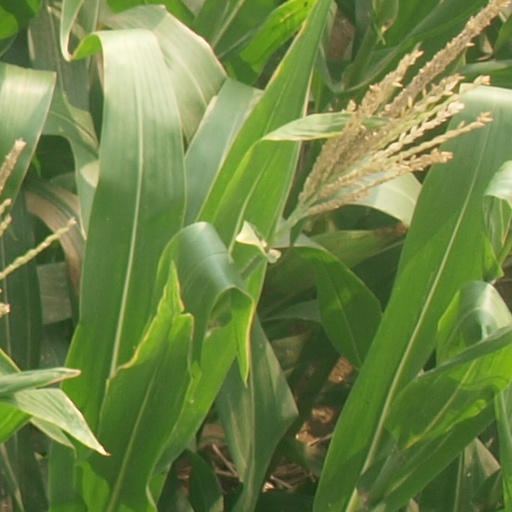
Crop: maize; corn